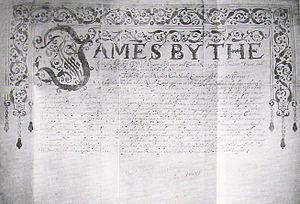
L'histoire des relations entre le Japon et le Royaume-Uni commence en 1600 avec l'arrivée de William Adams à Usuki dans l'actuelle préfecture d'Ōita sur l'île de Kyūshū. Durant la période isolationniste du Japon, il n'y eut plus aucune relation entre les deux pays. Elles reprirent avec le traité de 1854 et, malgré l'épisode de la Seconde Guerre mondiale, restèrent très fortes jusqu'à aujourd'hui. Le 3 mai 2011, le secrétaire britannique des Affaires étrangères William Hague déclare que « le Japon est sans aucun doute notre plus proche partenaire en Asie ».